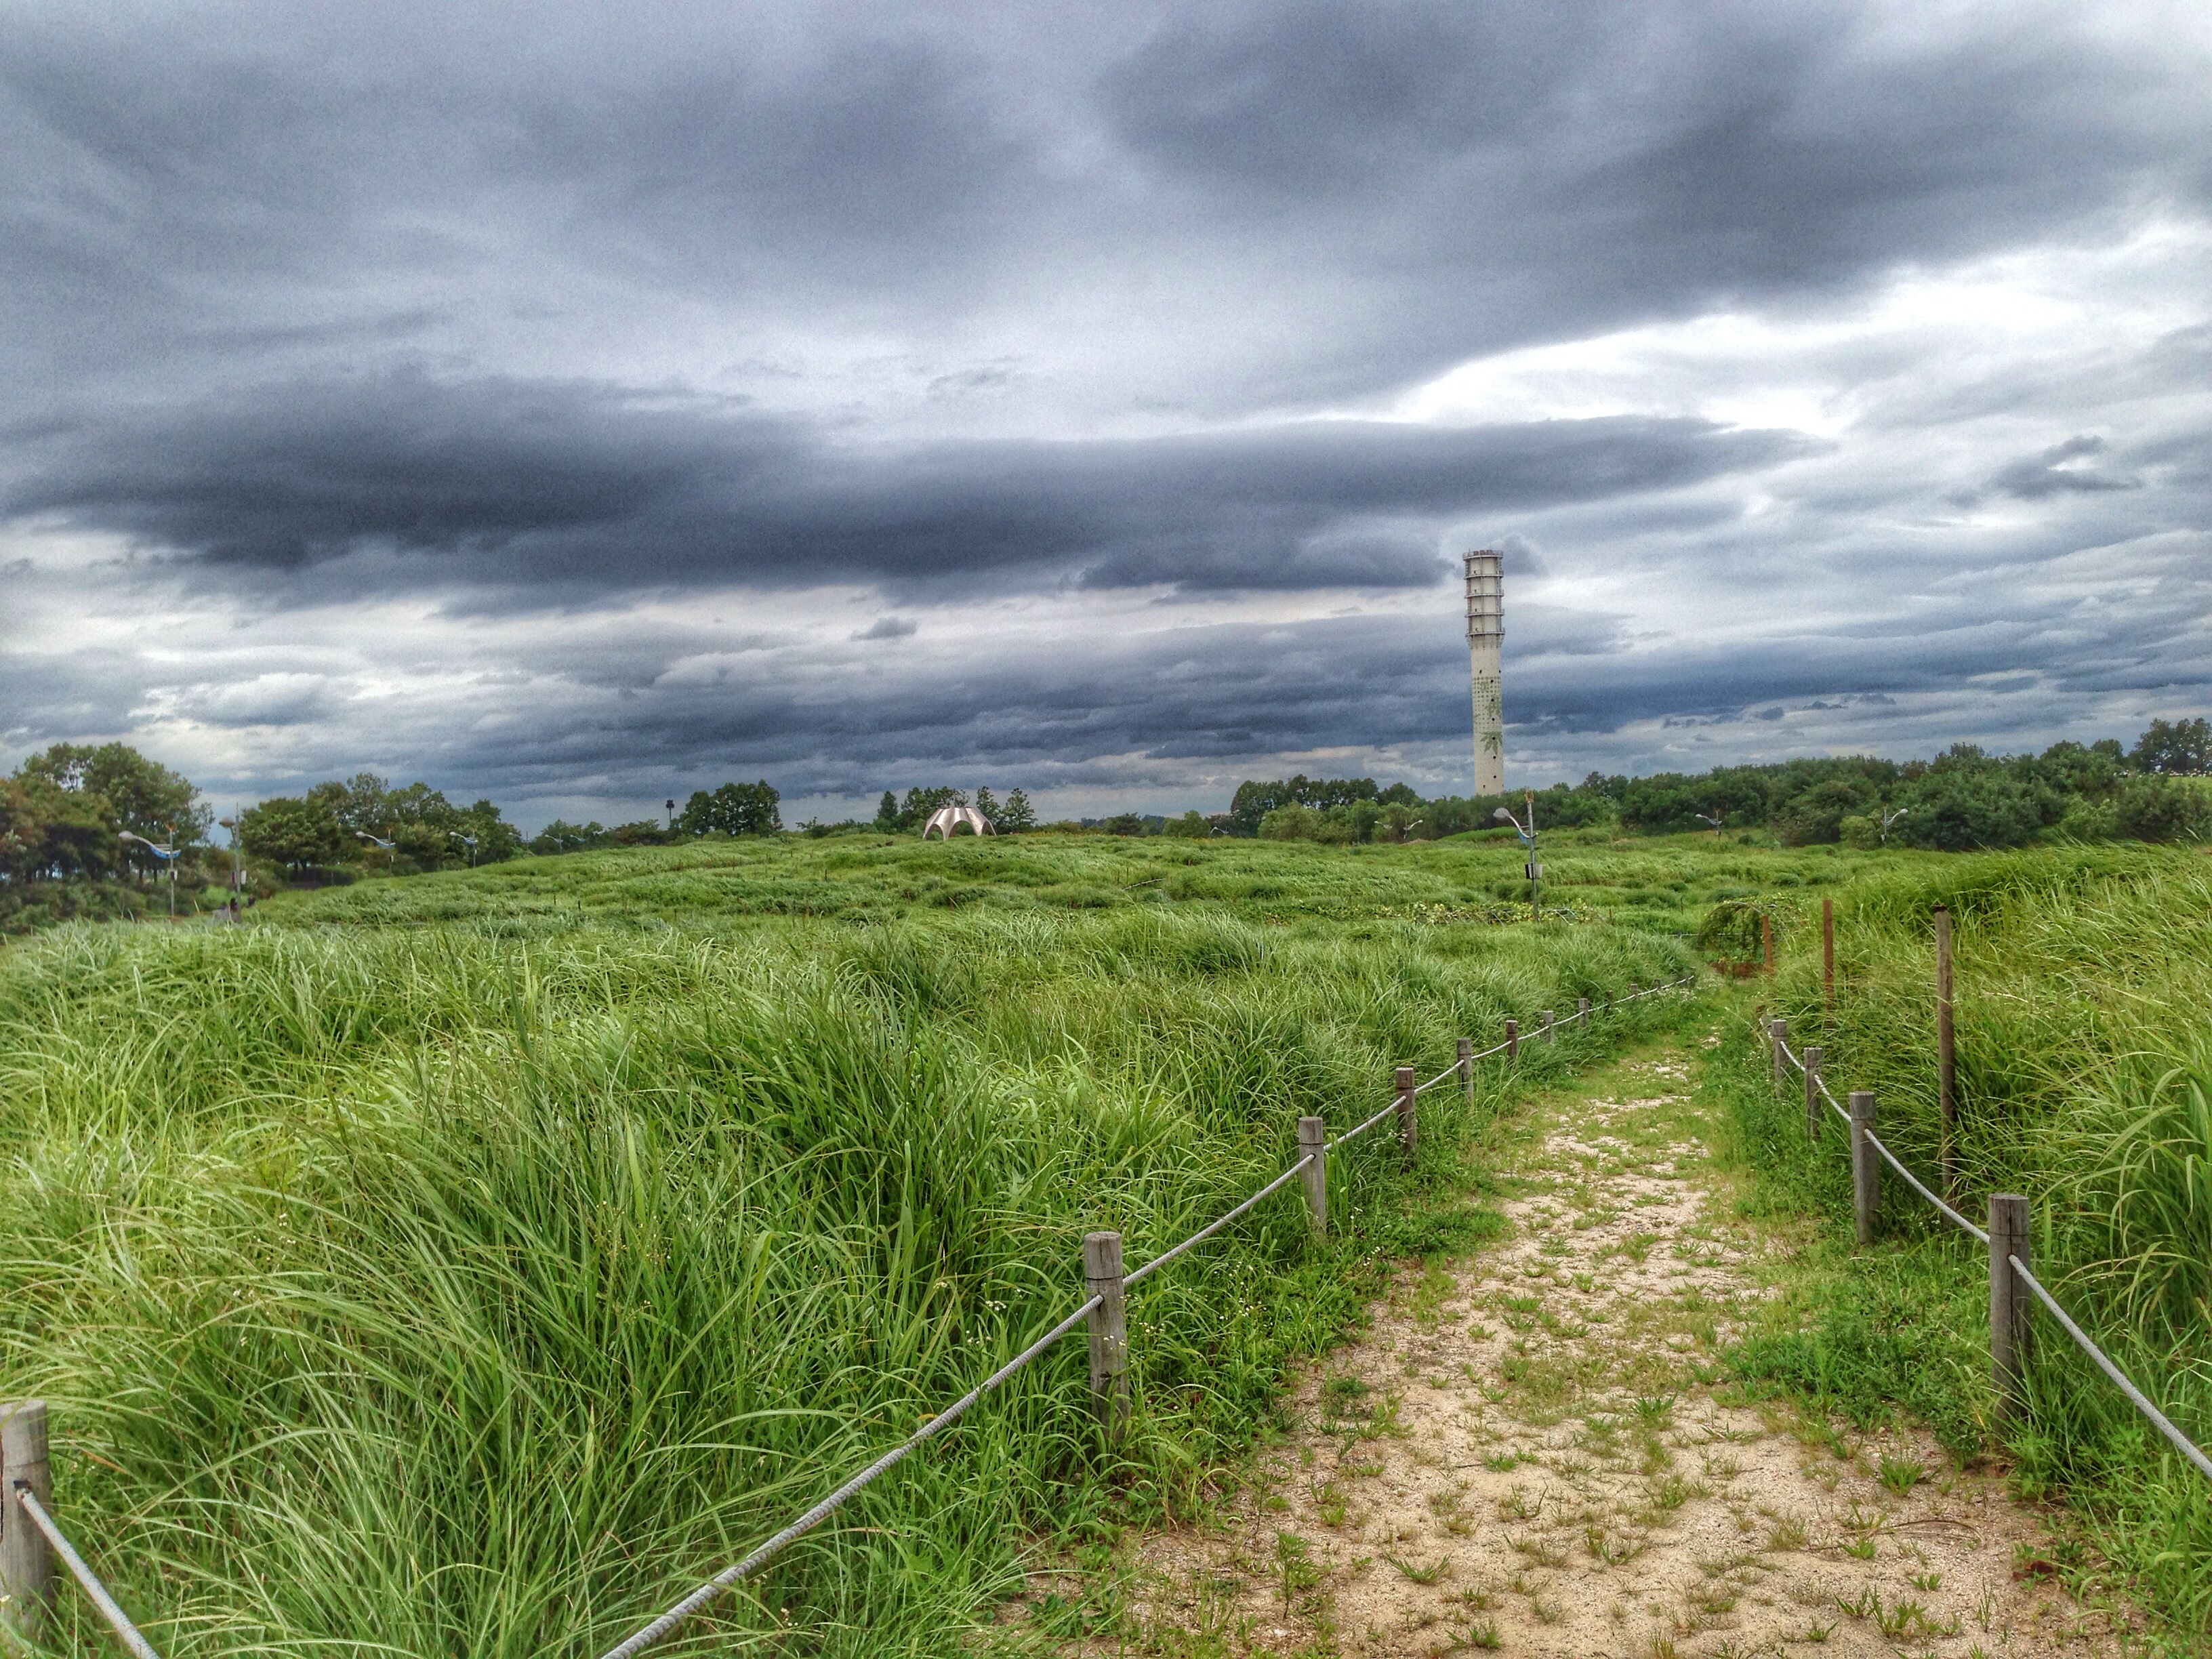
landscape, grass, horizon, marsh, cloud, sky, field, farm, meadow, prairie, hill, wind, walk, crop, pasture, soil, agriculture, waterway, plain, grassland, wetland, plantation, habitat, rural area, paddy field, sky park, sangam, natural environment, grass family